Hérenguerville

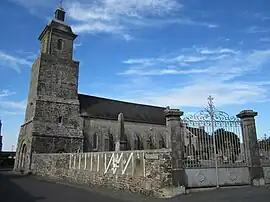
The church of Saint-Gratien

Hérenguerville is a former commune in the Manche department in Normandy in north-western France. On 1 January 2019, it was merged into the commune Quettreville-sur-Sienne.